The Daughter of the Green Pirate

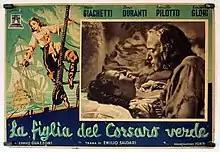

The Daughter of the Green Pirate is a 1940 Italian adventure film directed by Enrico Guazzoni and starring Doris Duranti, Fosco Giachetti and Camillo Pilotto. It was shot partly at the Pisorno Studios in Tirrenia with sets designed by the art director Piero Filippone. The film was based on a novel by Emilio Salgari.